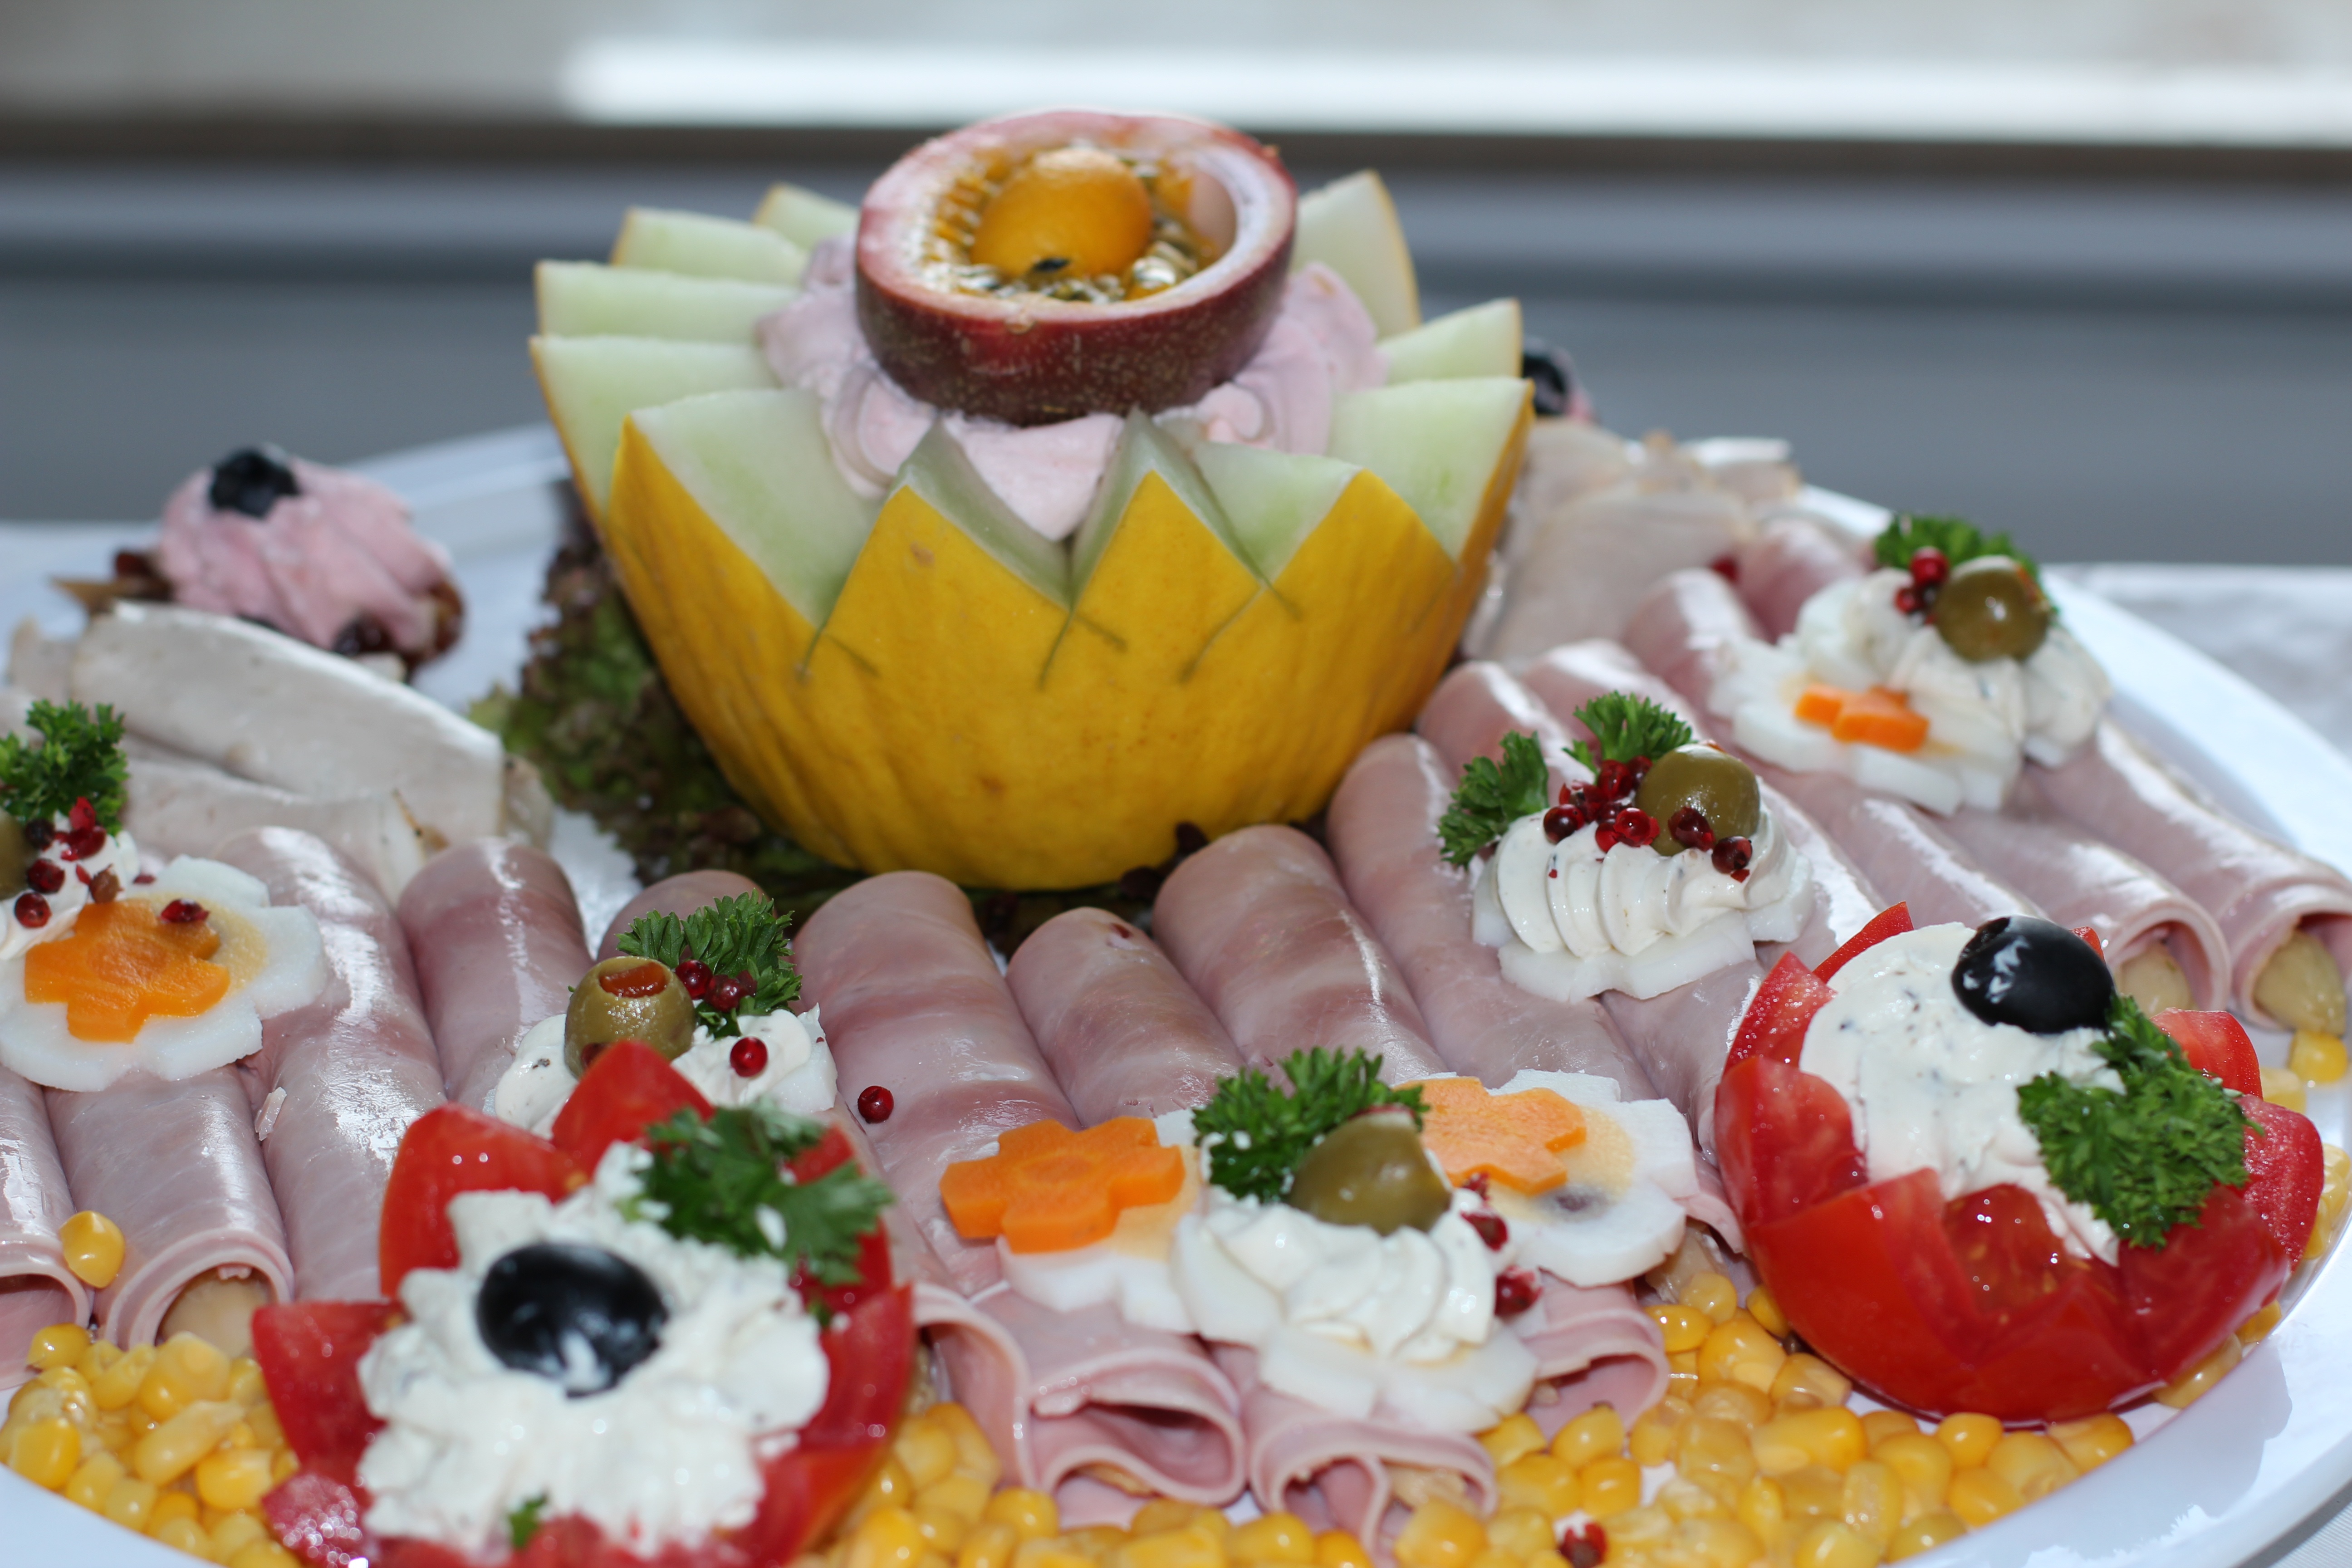
dish, meal, food, breakfast, dessert, eat, cuisine, cake, buffet, party, chunks, canape, torte, hors d oeuvre, finger food, cold buffet, cannape, odds and ends